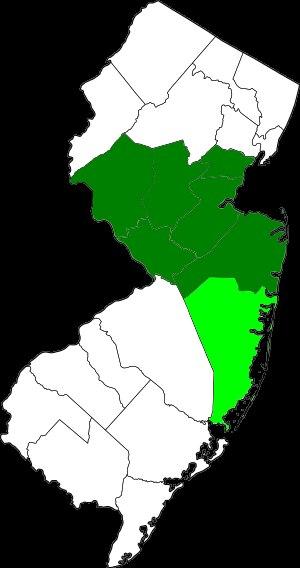
Le centre du New Jersey est une région du New Jersey qui ne possède pas de frontière établie officiellement mais dont les limites varient selon leur perception à travers cet État. Deux ensembles sont considérés comme appartenant au centre du New Jersey : d'une part la vallée du Raritan qui contient les comtés d'Union, de Somerset, d'Hunterdon et le nord du comté du Middlesex ; d'autre part, les côtes et l'arrière pays du comté de Monmouth et le sud du comté de Middlesex.